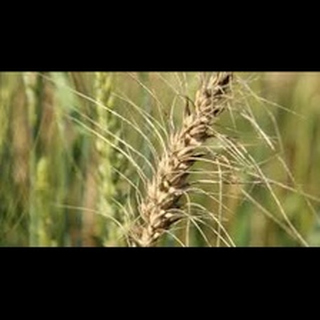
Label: wheat_blast